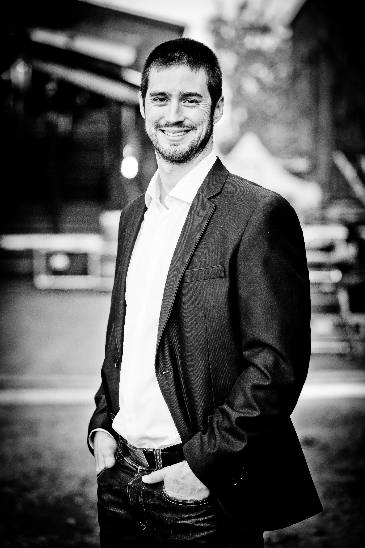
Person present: Yes